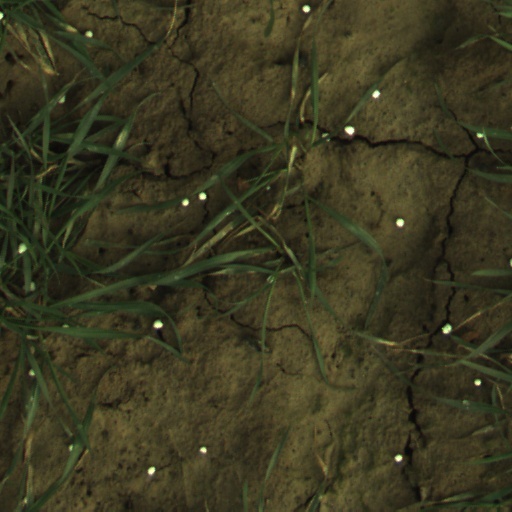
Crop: wheat